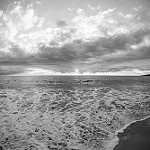
Label: B & W